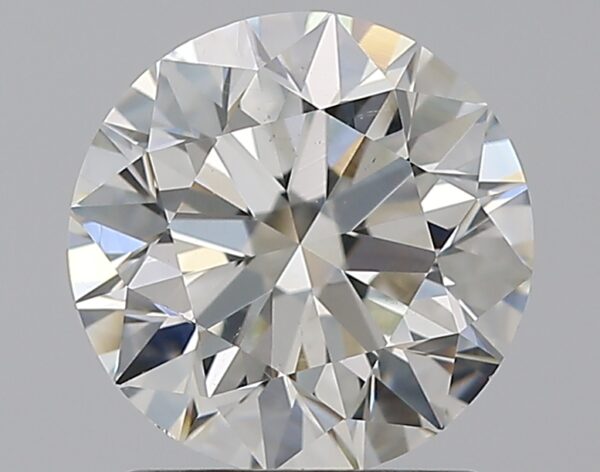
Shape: round
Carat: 1.51
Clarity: SI1
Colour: I
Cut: EX
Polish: EX
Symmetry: EX
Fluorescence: N
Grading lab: GIA
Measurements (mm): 7.24 x 7.29 x 4.57